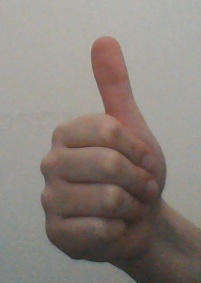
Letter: aleff